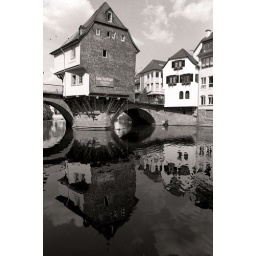
House on a bridge over the Nahe river in Bad Kreuznach. view large!